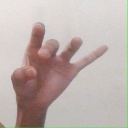
अक्षर: ओ